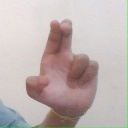
अक्षर: आ